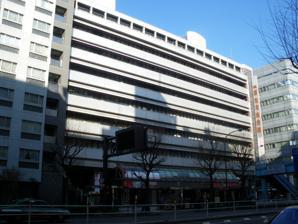
Building: Tokyo Kōsei Nenkin Kaikan
Country: Japan
Year built: 1961
Concert hall in Shinjuku, Tokyo Tokyo Kōsei Nenkin Kaikan in 2009 Tokyo Kōsei Nenkin Kaikan ( 東京厚生年金会館 ) , also known as Wel City Tokyo , was a 2,062-seat (1st floor: 1,186 seats, 2nd floor: 876 seats) concert hall in Tokyo , one of a number of public concert halls in Japan called Kōsei Nenkin Kaikan . John Coltrane 's quintet performed here on their Japanese tour (1966). Dutch band Shocking Blue who were internationally famous after topping the US charts with their hit " Venus ", performed here in July, 1971. Parts of these concerts were used for their 'Live in Japan' - album of 1971. Journey also performed here on their Escape tour (1981). The Irish R&B guitarist Rory Gallagher performed two concerts at the venue in 1977.  Noted Jamaican Reggae act Bob Marley and the Wailers performed the venue in 1979. The band, Survivor performed a concert here in 1985. Opened on 15 April 1961, the hall closed on March 31, 2010. References